Veggie burger

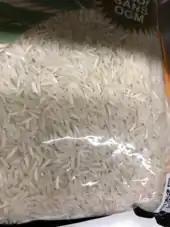
Grains of rice before cooking

Next, a steam-heated mixer is used to cook the grain and remove any extra debris and excess water. The mixer typically has oils within it (such as safflower oil). As the oil simmers, the grains are gradually added in and the blades are used to mix the grains around. The steam created in the mixer allows the grains to cook resulting in a puree.